Briskeby Line

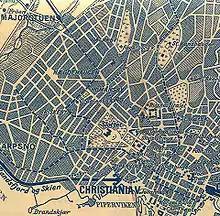
Early 20th-century map of the line. It still follows the same route.

The concurrent section continued along Stortingsgata, where it passes Nationaltheatret. It then turns onto Henrik Ibsens gate (previously known as Drammensveien) and passes Slottsparken. The concurrent section ends at the intersection of Inkognitogata, where the Briskeby Line turns off and the Skøyen Line continues onwards to Solli.